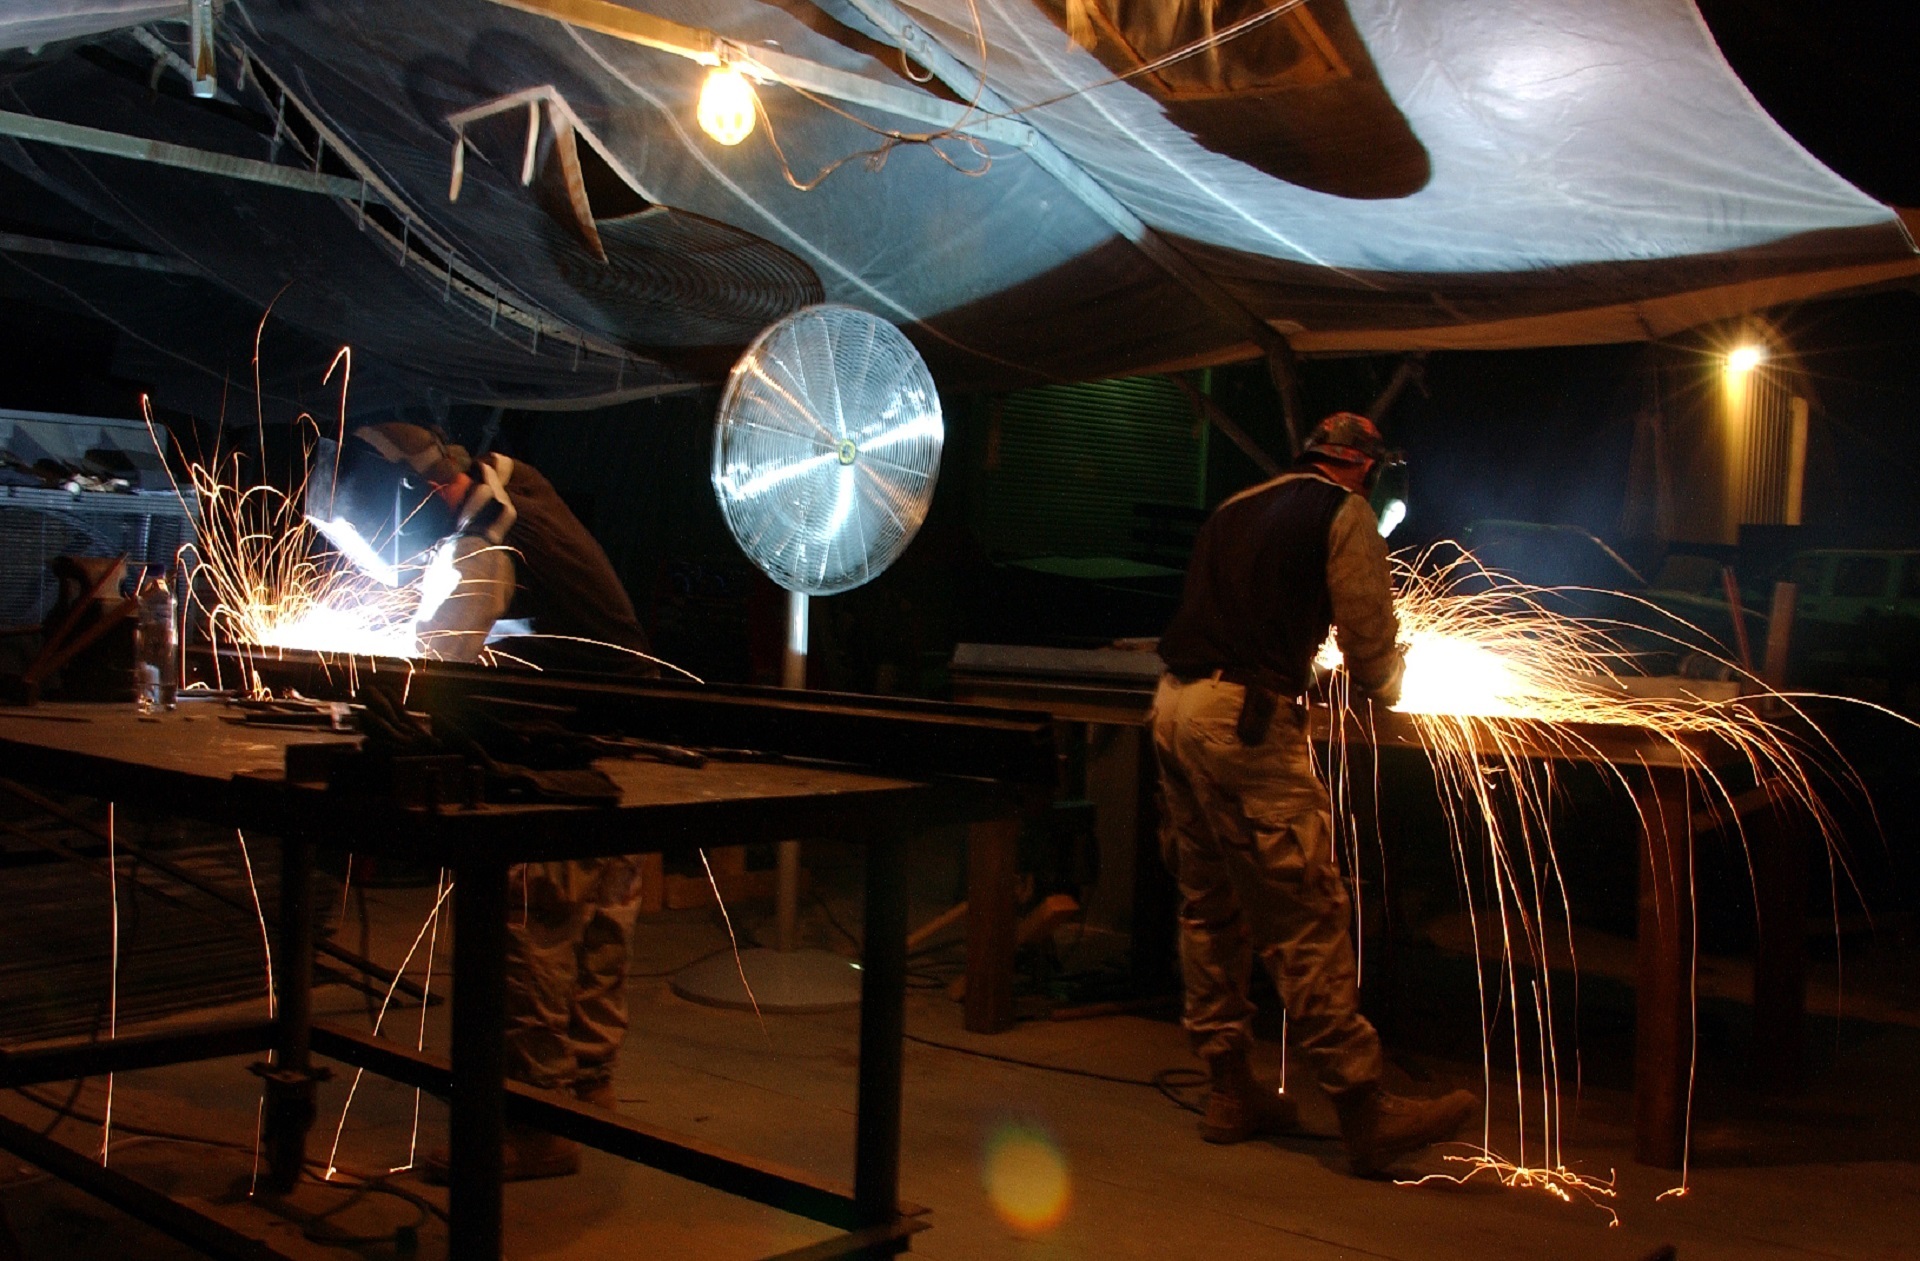
light, people, night, military, bar, construction, space, metal, welding, industry, lighting, theatre, stage, mask, helmet, welder, build, tourist attraction, labor, job, workers, screenshot, tasks